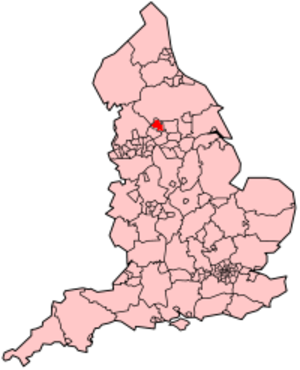
La Cité de Bradford est un district du Yorkshire de l'Ouest qui a le statut de cité et de district métropolitain. Il porte le nom de sa principale ville, Bradford, et couvre un territoire comprenant les villes de Keighley, Shipley, Bingley, Ilkley, Haworth, Silsden et Denholme. Le district a une population de 501 700 habitants, ce qui en fait le quatrième district métropolitain et le sixième district le plus peuplé d'Angleterre. Il fait partie de l'aire urbaine du Yorkshire de l'Ouest, une conurbation qui comptait 1,5 million d'habitants en 2001.